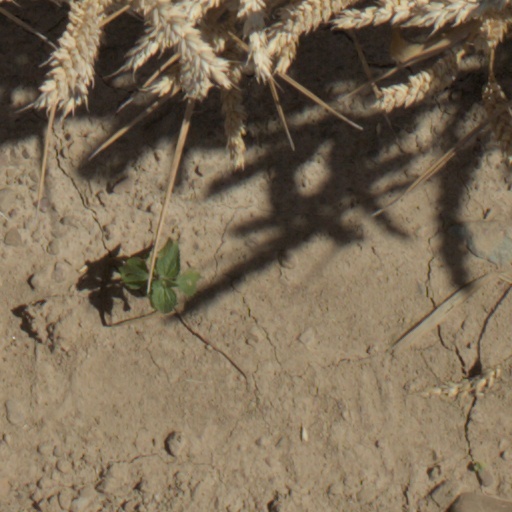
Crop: wheat